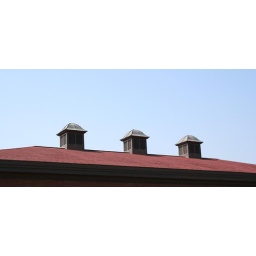
Chimney pots on roof of Water Company building by Mississippi River